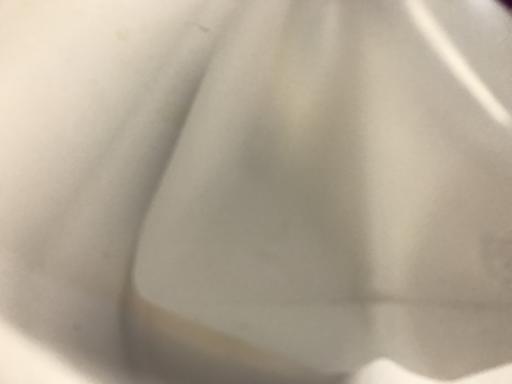
Waste category: plastic